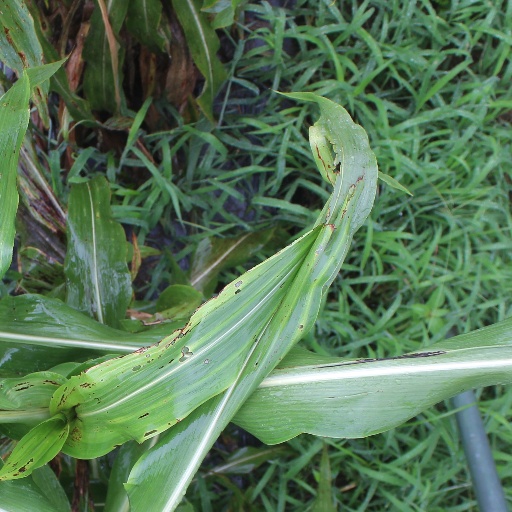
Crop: sorghum